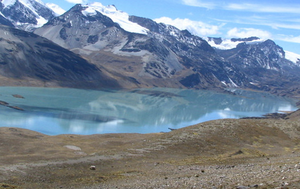
Cordillera Central
Palumani i den nordlige del af Cordillera Central.
Cordillera Central er en boliviansk bjergkæde, der er en del af Andesbjergene. Bjergkæden af foldebjerge deler de tre flodområder i landet og indeholder en lang række bjergtoppe, herunder Bolivias næsthøjeste bjerg, Illimani. Cordillera Central er rig på mineraler og ædle metaller. Bjergkæden løber fra nord ved Chawpi Urqu mod syd til Zapaleri, der danner grænse til Chile og Argentina.